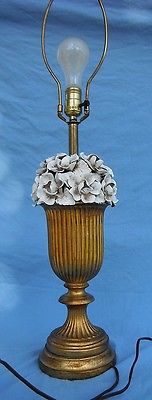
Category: lamp